Guillermo Tolentino

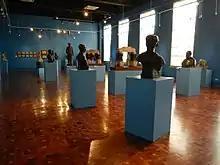
The gallery where Tolentino's works are displayed

Guillermo Tolentino's works and memorabilia are mainly housed in Gallery XII or Security Bank Hall of the National Museum of Fine Arts. This was possible with the collaboration of his family, Security Bank president Frederick Dy, Judy Araneta-Roxas, Ernesto and Araceli Salas, and Nestor Jordin.